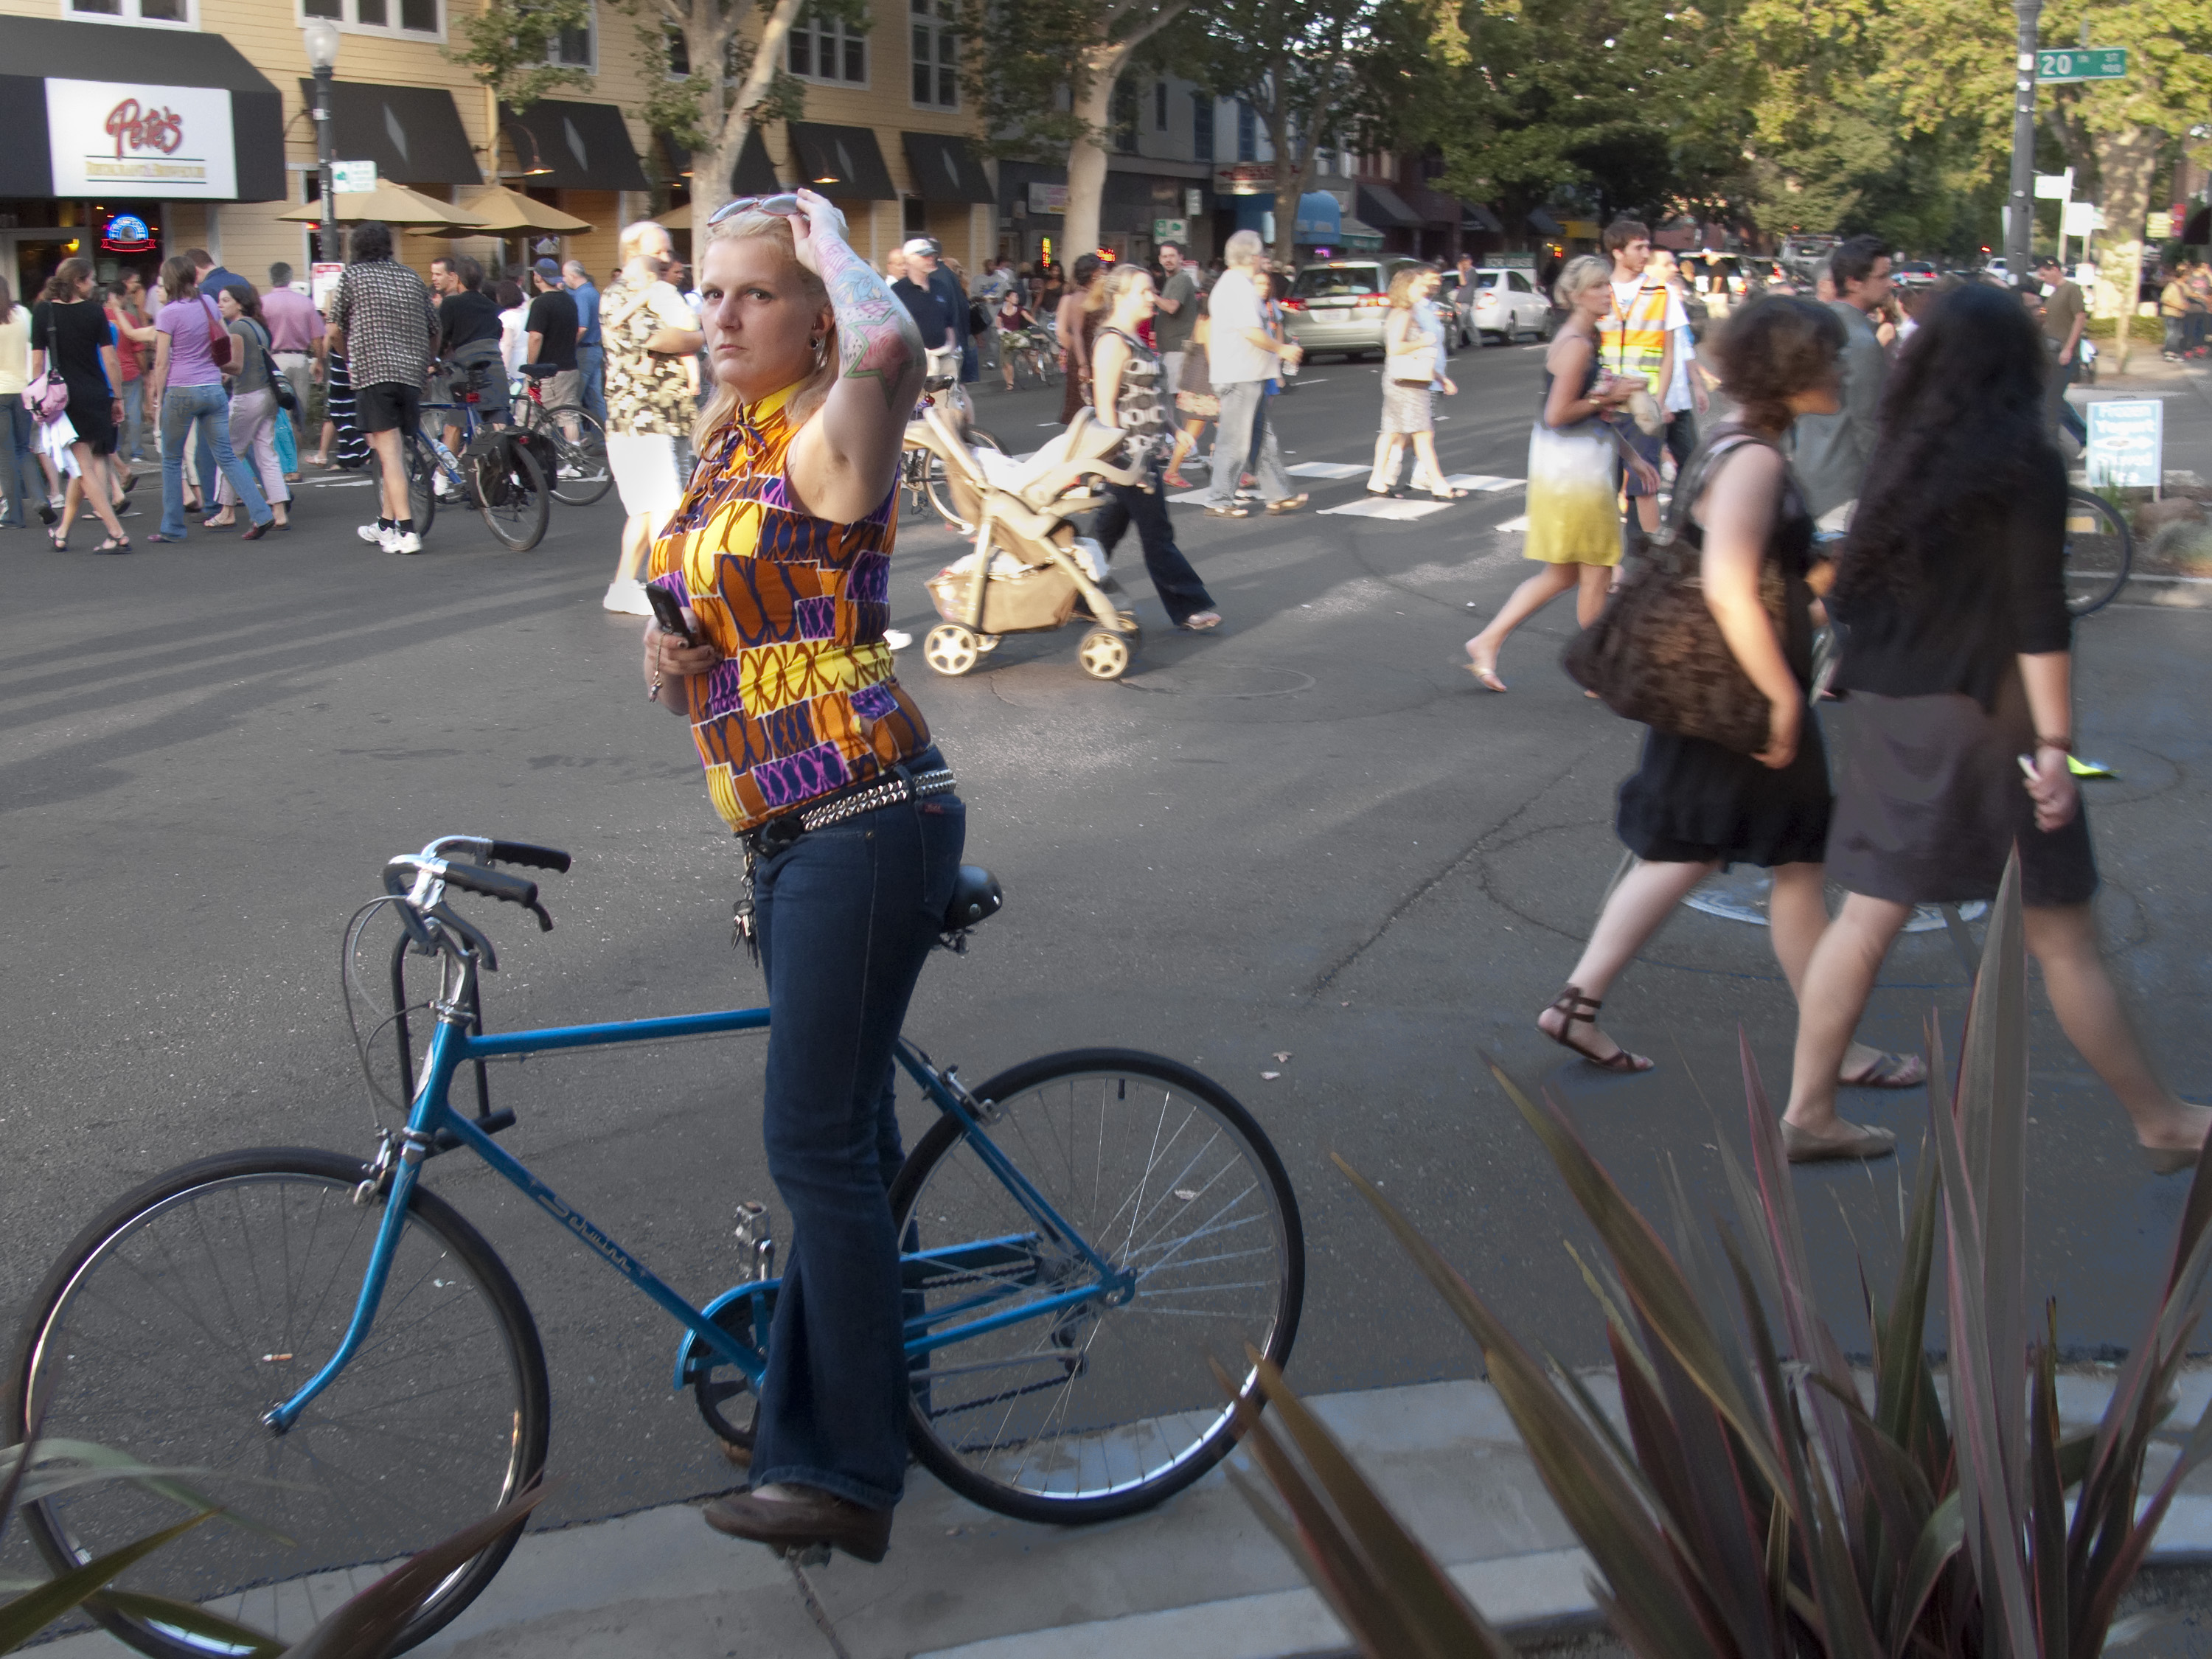
bicycle, vehicle, cycling, race, festival, sports, endurance, sacramento, secondsaturday, endurance sports